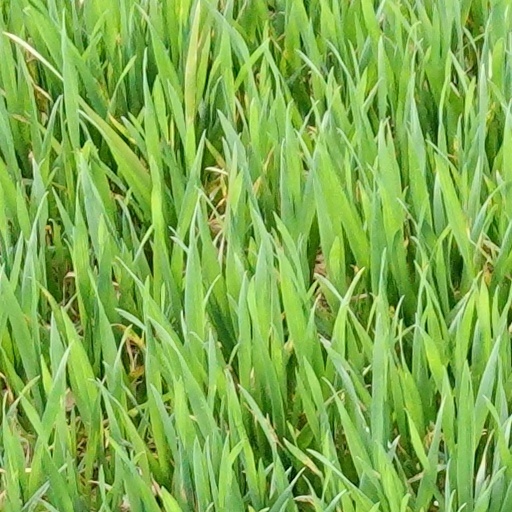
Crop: wheat